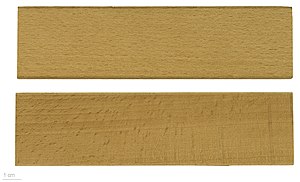
Almindelig bøg / Anvendelse
Almindelig bøg eller blot bøg er et op til 40 m højt, løvfældende træ med en tæt krone, som er bredt hvælvet. Frø og blade indeholder det giftige alkaloid fagain. Løvet er langsomt nedbrydeligt og danner morr på sur bund. Træet kan normalt blive 250 år gammelt. Danmarks officielt højeste bøgetræ er von Langens Bøg i Dyrehaven nord for København.